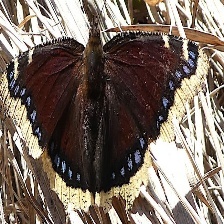
Species: MOURNING CLOAK
Butterfly family (ImageNet category): admiral